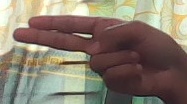
ASL sign: H